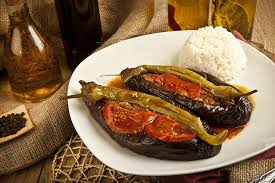
Yemek: karniyarik